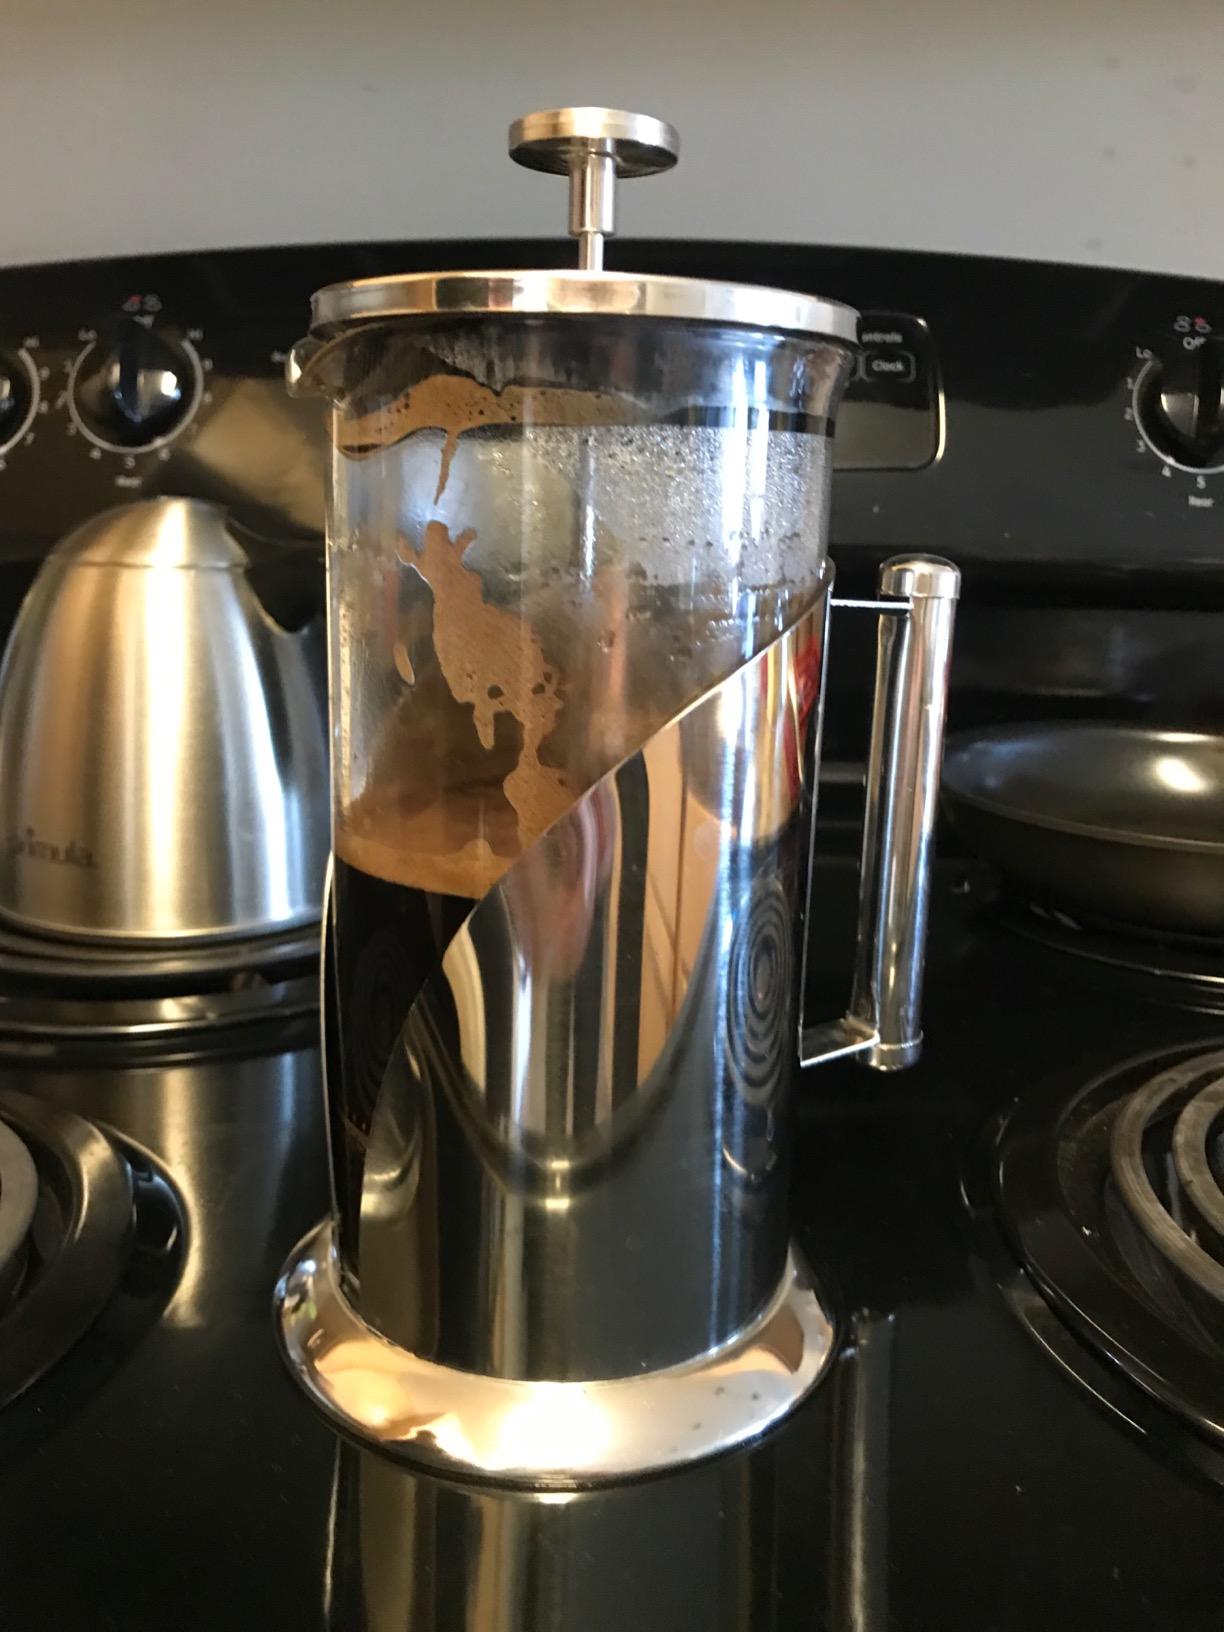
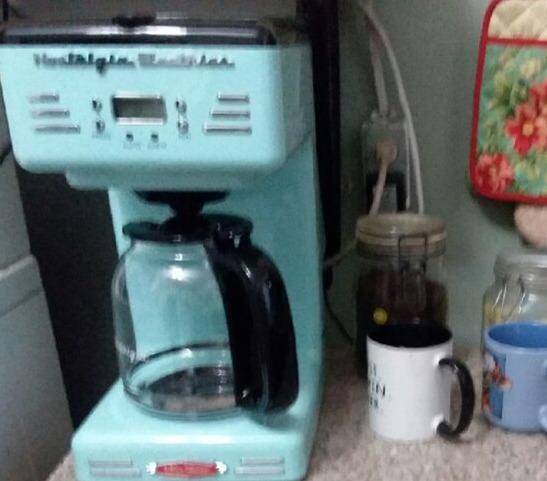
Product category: items_tea
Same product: no